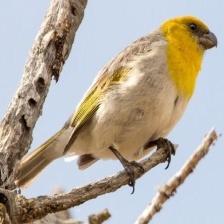
Species: PALILA
Scientific name: LOXIOIDES BAILLEUI